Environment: lab
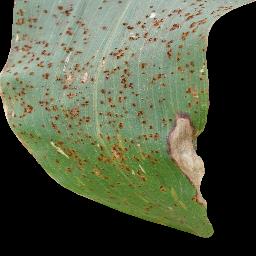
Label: common_rust